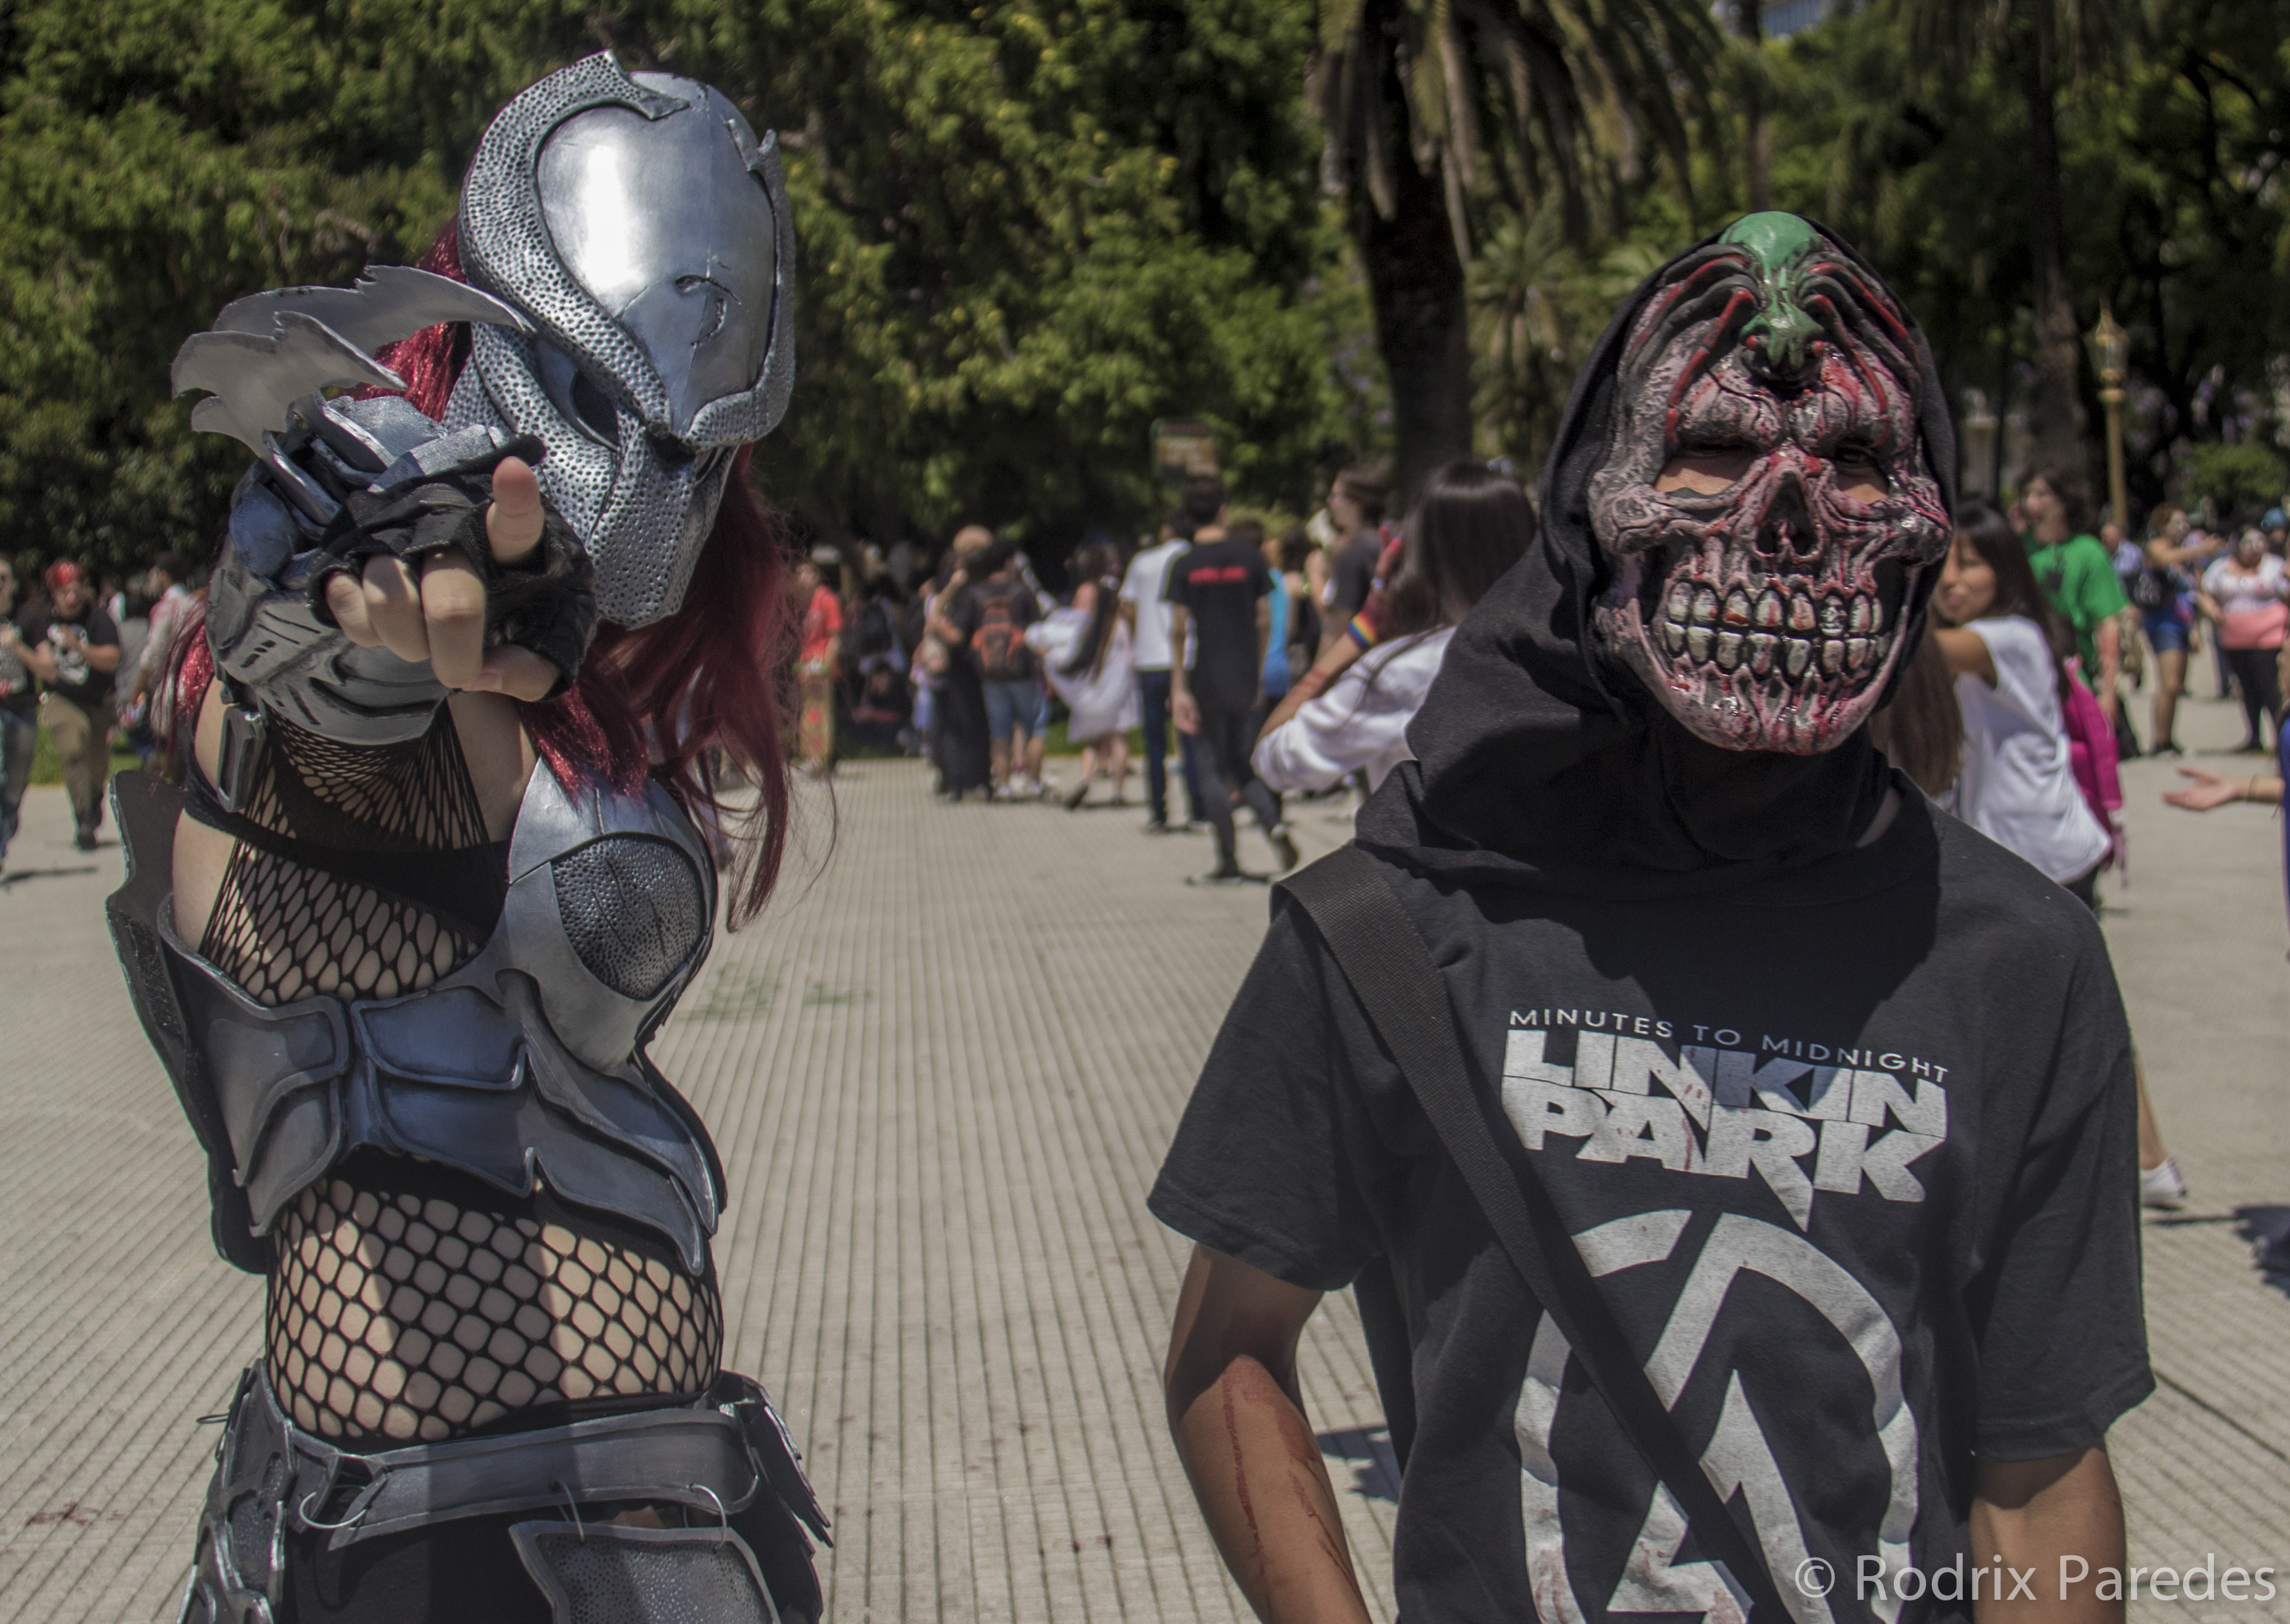
photo, clothing, zombie, foto, argentina, costume, rodrigoparedes, buenosaires, ar, 160378, www160378com, info160378com, zombiewalkbuenosaires, canon60d, zombiewalk2014